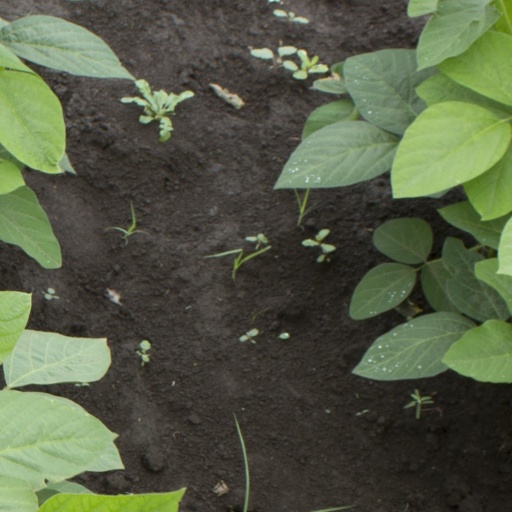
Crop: soybean